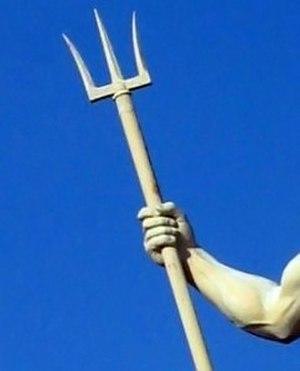
Le trident est une arme d'hast de l'Antiquité gréco-romaine ainsi que l'attribut de Poséidon.